Kurt Christoph von Königsmarck

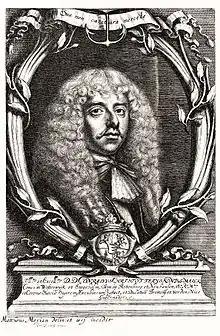
Portrait of Conrad Christoff von Königsmarck by Matthaeus Merian the Younger

Conrad or Kurt Christoph von Königsmarck (24 March 1634 – 31 October 1673) was a Dutch-Swedish military leader.